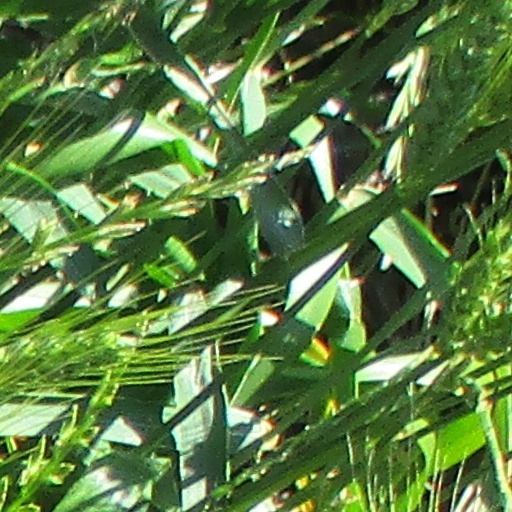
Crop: wheat